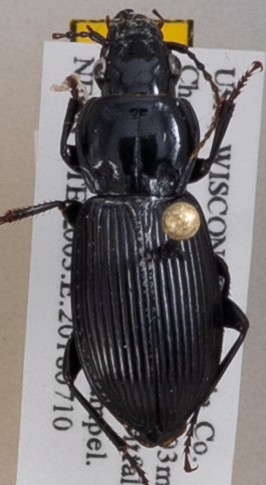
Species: Pterostichus novus
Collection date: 2018-07-10
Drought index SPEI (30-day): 0.71
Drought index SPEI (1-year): -0.24
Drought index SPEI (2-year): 1.642